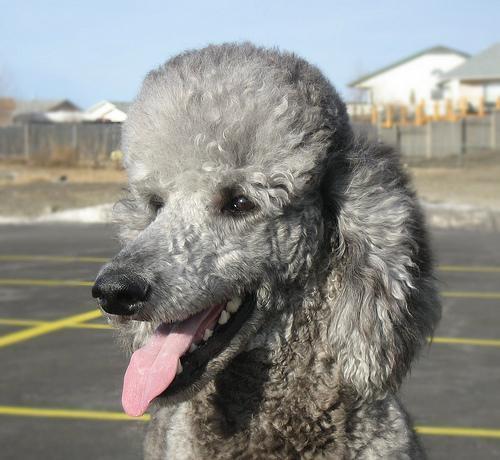
standard_poodle